Saint Emmeram's Abbey

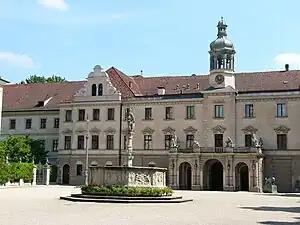
Small section of the extensive St. Emmeram's buildings

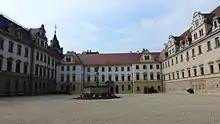
Main inner courtyard

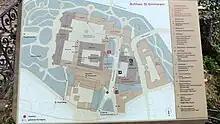
Map of the site in 2014

Saint Emmeram's Abbey ( or ) was a Benedictine monastery founded around 739 at Regensburg in Bavaria (modern-day southeastern Germany) at the grave of the itinerant Frankish bishop Saint Emmeram. The original abbey church is now a parish church named St. Emmeram's Basilica. The other buildings on the site form a large complex known as Schloss Thurn und Taxis or Schloss St. Emmeram, which has served as the main residence of the Thurn und Taxis princely family since the early 19th century.